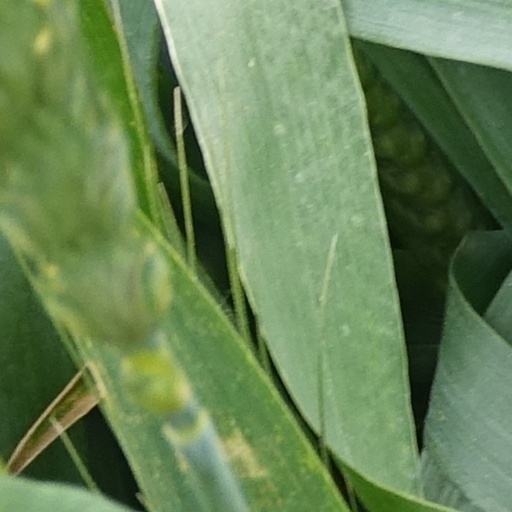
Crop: wheat